Filmoteca de Catalunya

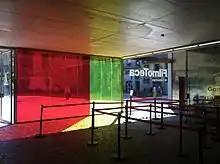
Main hall of the Filmoteca de Catalunya

The promotion and dissemination of cinema and film culture -in particular, of Catalan film heritage- is among the main aims of the Filmoteca de Catalunya. Such an aim is fulfilled through different activities and programs: